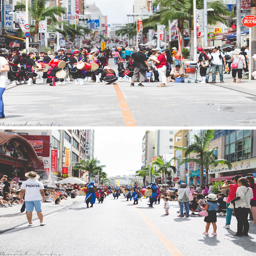
dancers between performances , common scene throughout the day